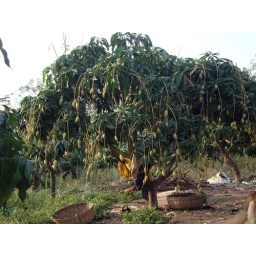
Just one tree in an orchard of mango trees that stretched for kilometers over the hills around Yacheng.